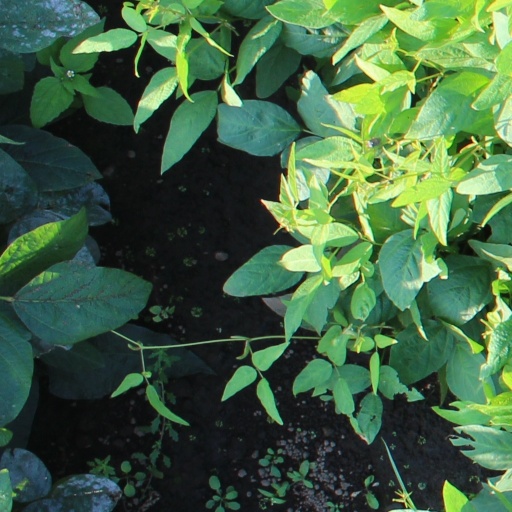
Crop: soybean